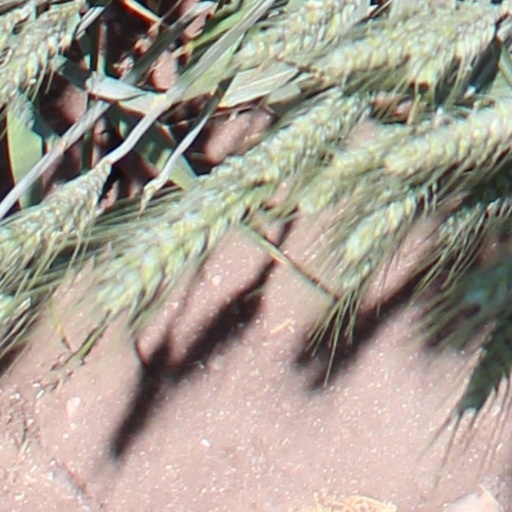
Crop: wheat